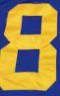
Number: 8